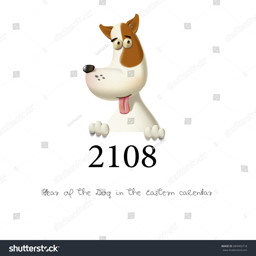
stock vector illustration - year of the dog with inscription on white background